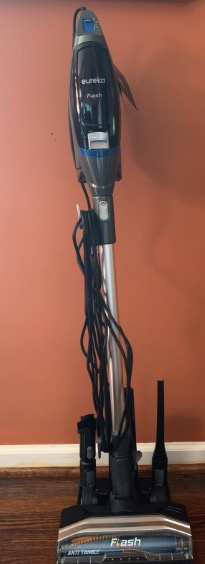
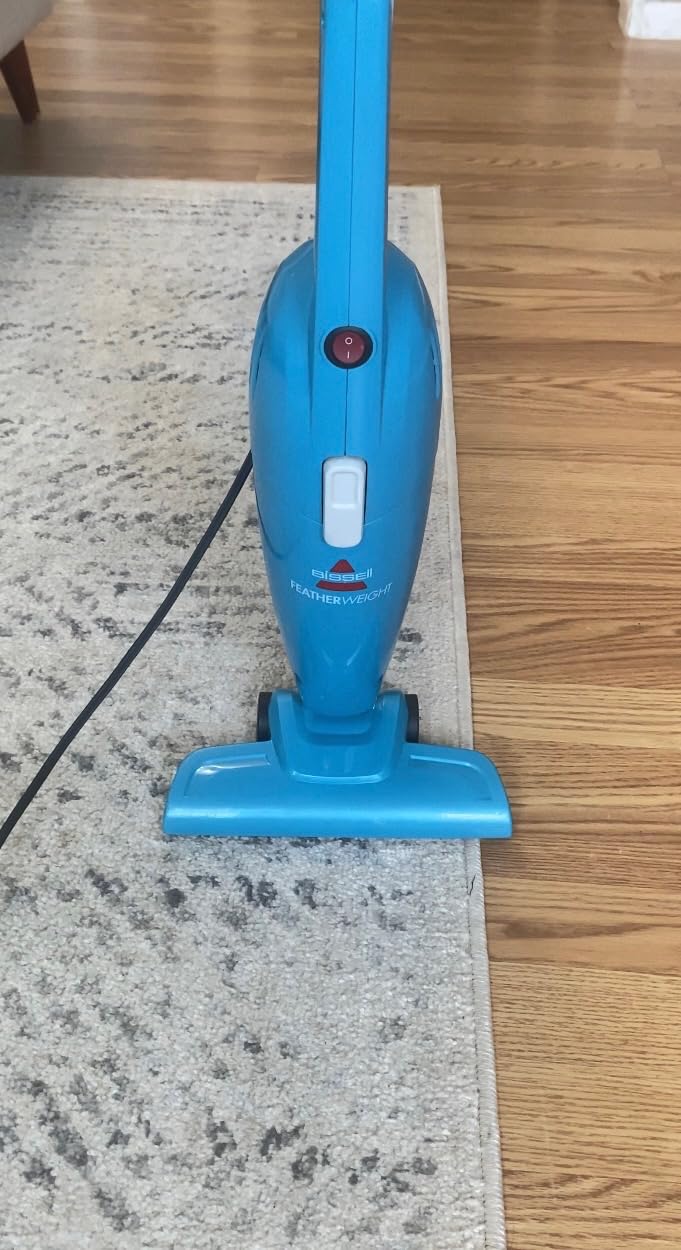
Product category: items_vacuum
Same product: no